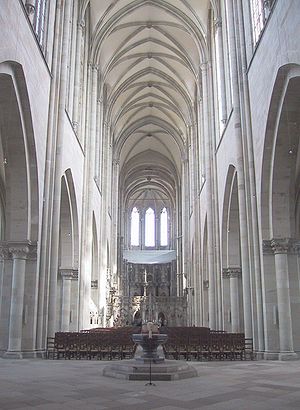
Magdeburg Domkirke
Domkirkens midterskib set fra vest
Magdeburg Domkirke var den første gotiske katedral som blev opført i Tyskland og med sin højde på 104 meter er kirken den højeste katedral i det tidligere Østtyskland. Domkirken ligger i Magdeburg, hovedbyen i delstaten Sachsen-Anhalt, og rummer Otto den Stores grav.